Hiram Smith House

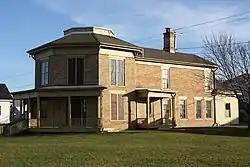
Front of the Hiram Smith house

The Hiram Smith House is a buff brick, two-story octagonal house located in Neenah in the U.S. state of Wisconsin. The home features a porch on three sides. It was owned by Hiram Smith. The home is listed on the National Register of Historic Places.